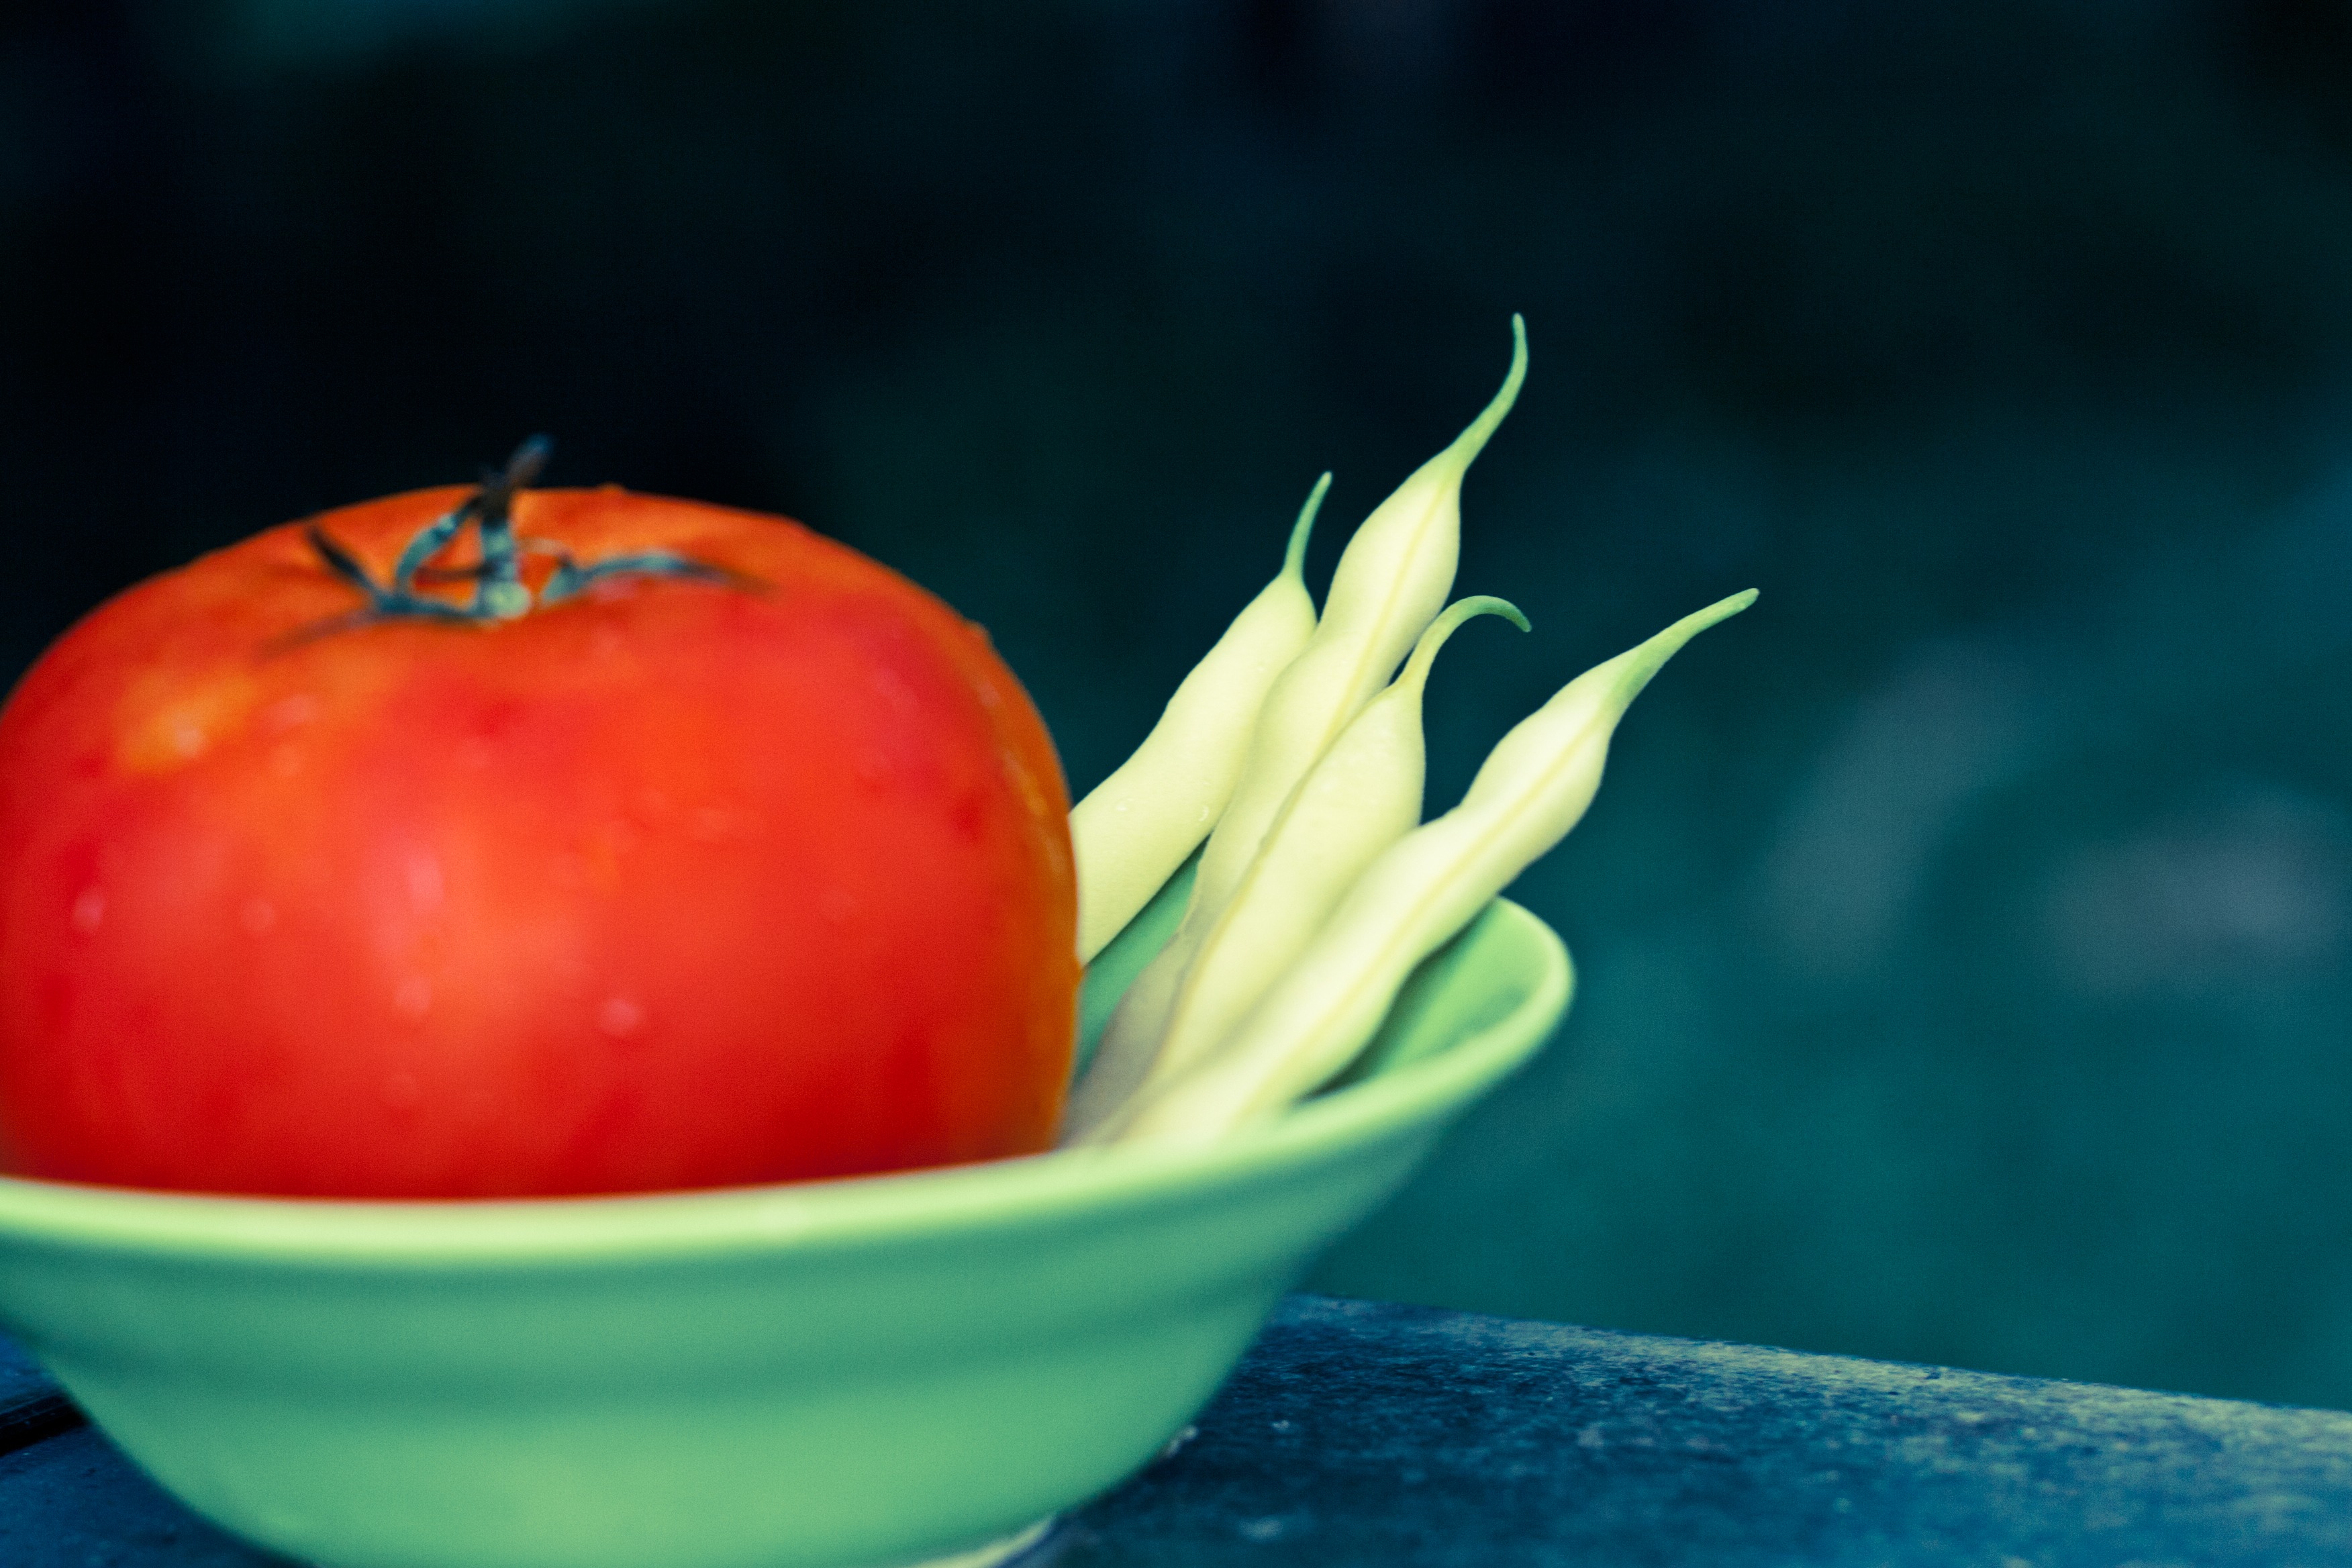
apple, plant, fruit, flower, food, red, produce, vegetable, color, healthy, tomato, vegetables, tomatoes, beans, vitamins, macro photography, flowering plant, rose family, still life photography, land plant, garden veggies